Dagmar Cross

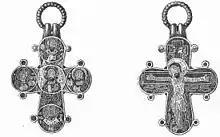
Illustration from (1995)

The Dagmar Cross was discovered in 1683 in St. Bendt's Church, supposedly when provost Christian Blichfeld removed two royal tombs, entirely or partially, to make room for a tomb for his wife. After its transfer to the Royal Treasury in 1695, it became known as the Dagmar Cross since it was believed to have belonged to the popular Queen Dagmar, who died in 1212. It is, however, more likely that it has belonged to Valdemar II's sister, Richiza, who died in 1220. Both their tombs were destroyed.